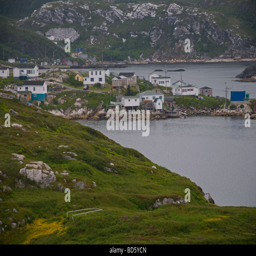
a view of town and harbour